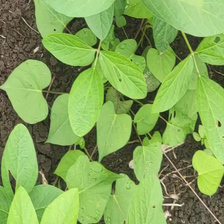
Weed species: Obscure_morning _glory(Ipomoea obscura)